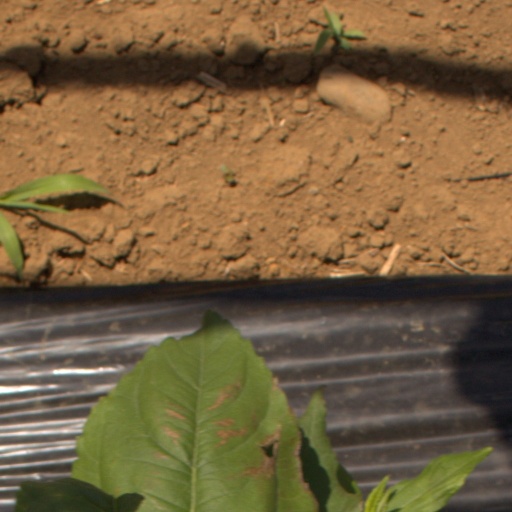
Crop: Jerusalem artichoke